Alexanderplatz

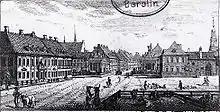
, 1796 (in the middle the (King's Bridge) with its colonnades)

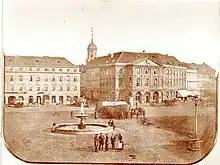
First ever picture of the Alexanderplatz, 1860

After his coronation in on 6 May 1701 the Prussian King Frederick I entered Berlin through the George Gate. This led to the gate being renamed the King's Gate, and the surrounding area became known in official documents as (King's Gate Square). The suburb was renamed (or 'royal suburbs' short).